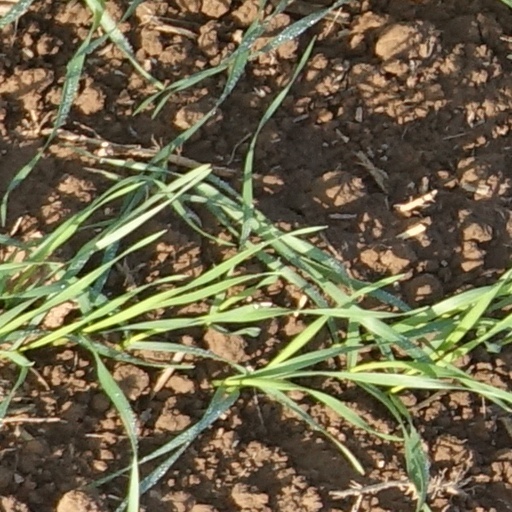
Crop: wheat